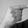
ASL letter: G